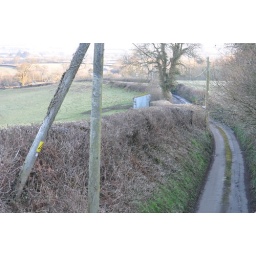
The lane from the front door where we walked the dog in the morning and at night.